CinemaScore

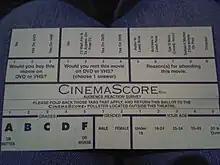
A CinemaScore survey card

CinemaScore describes itself as "the industry leader in measuring movie appeal". There are 35 to 45 teams of CinemaScore representatives present in 25 large cities across North America. Each Friday, representatives in five randomly chosen cities give opening-day audiences a small survey card. The card asks for age, gender, a grade for the film ("A", "B", "C", "D" or "F"), whether they would rent or buy the film on DVD or Blu-ray, why they chose the film and whether or not they felt the film lined up with its marketing. CinemaScore typically receives about 400 cards per film; the company estimates a 65% response rate and 6% margin of error.